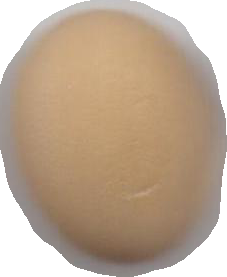
Variety: Anjasmoro